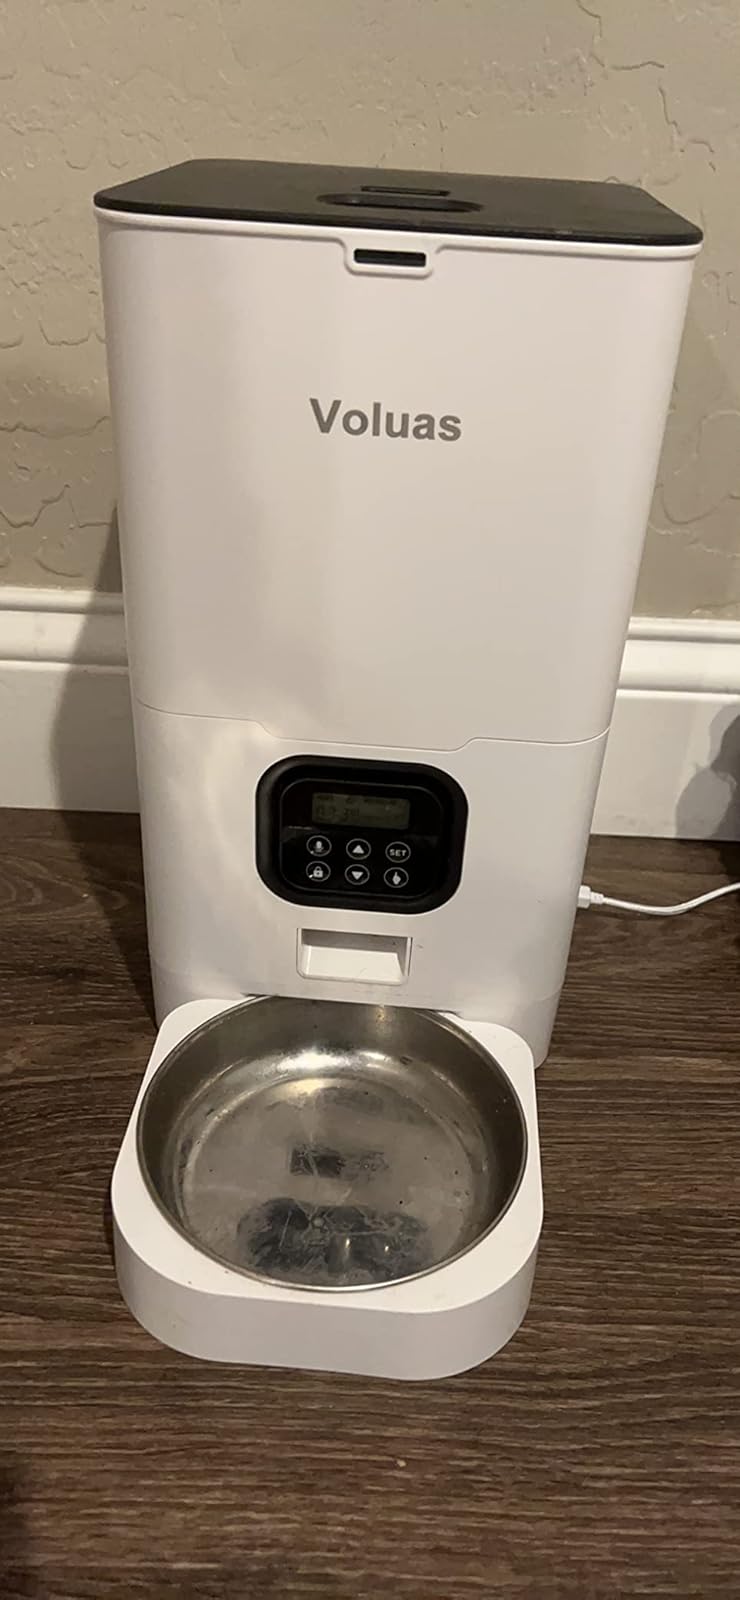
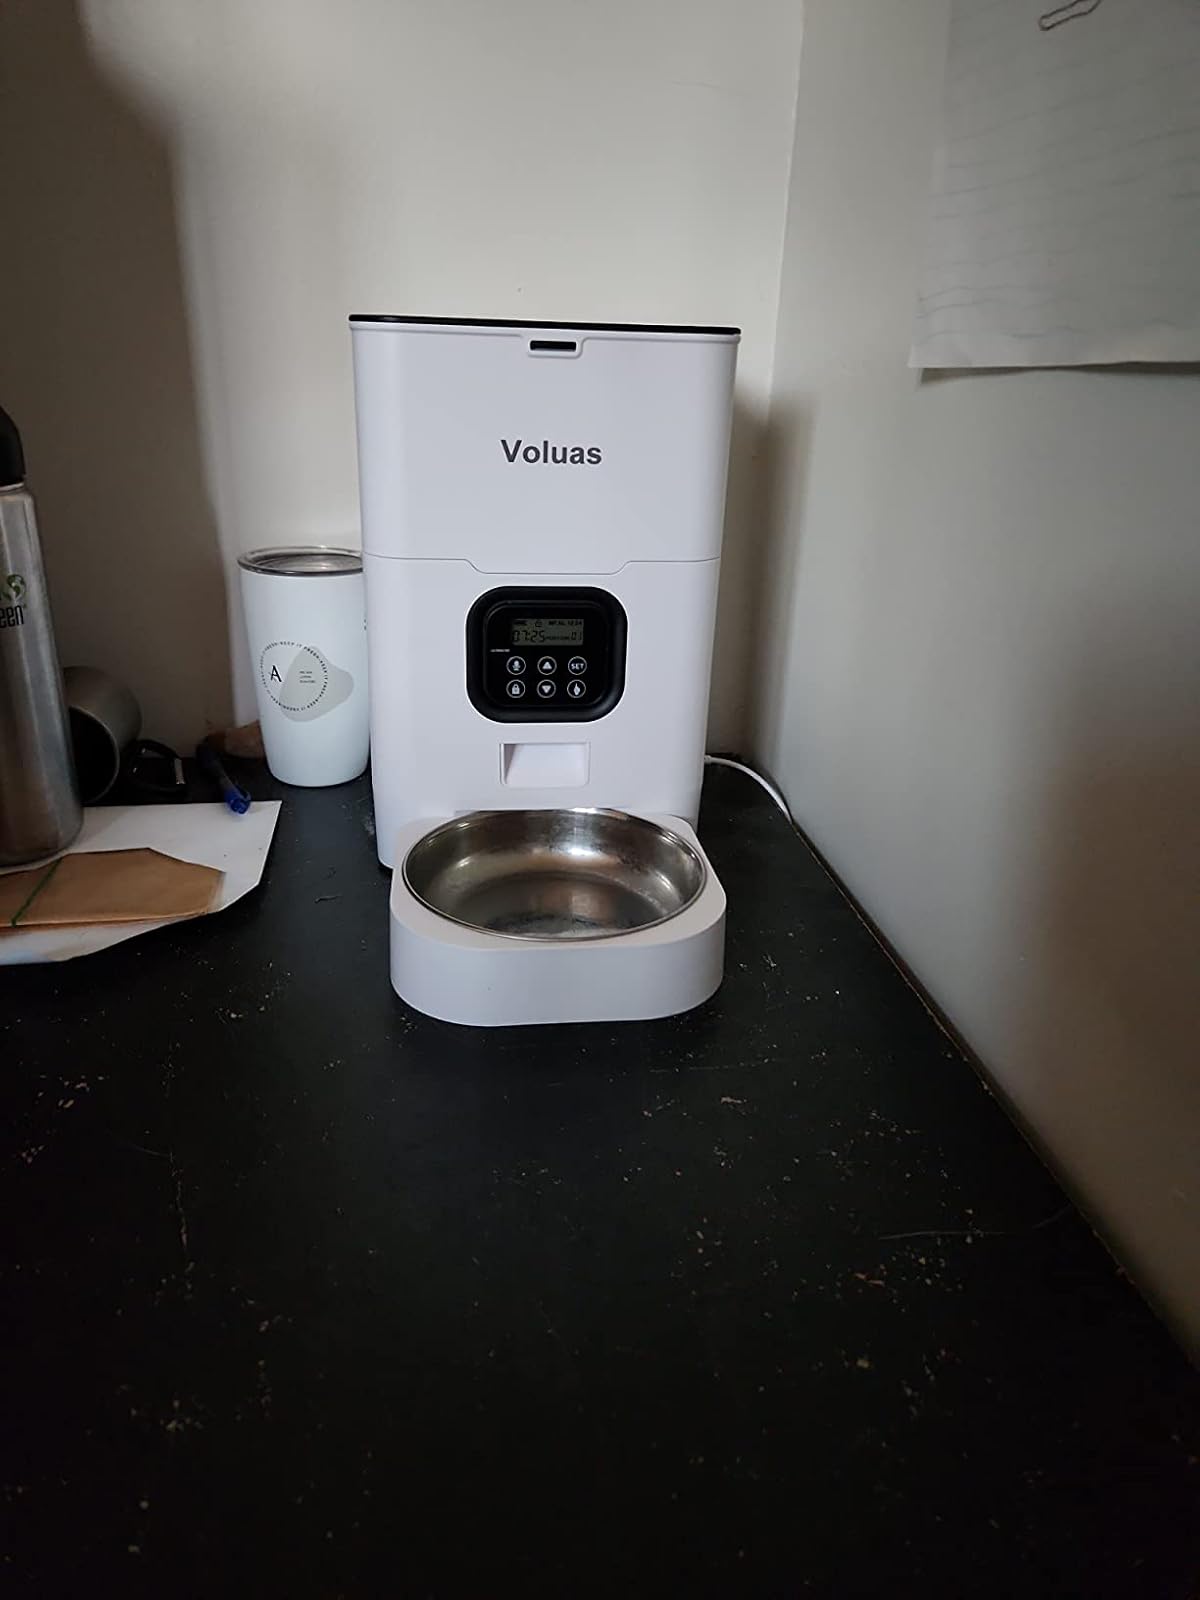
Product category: items_feeder
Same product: yes